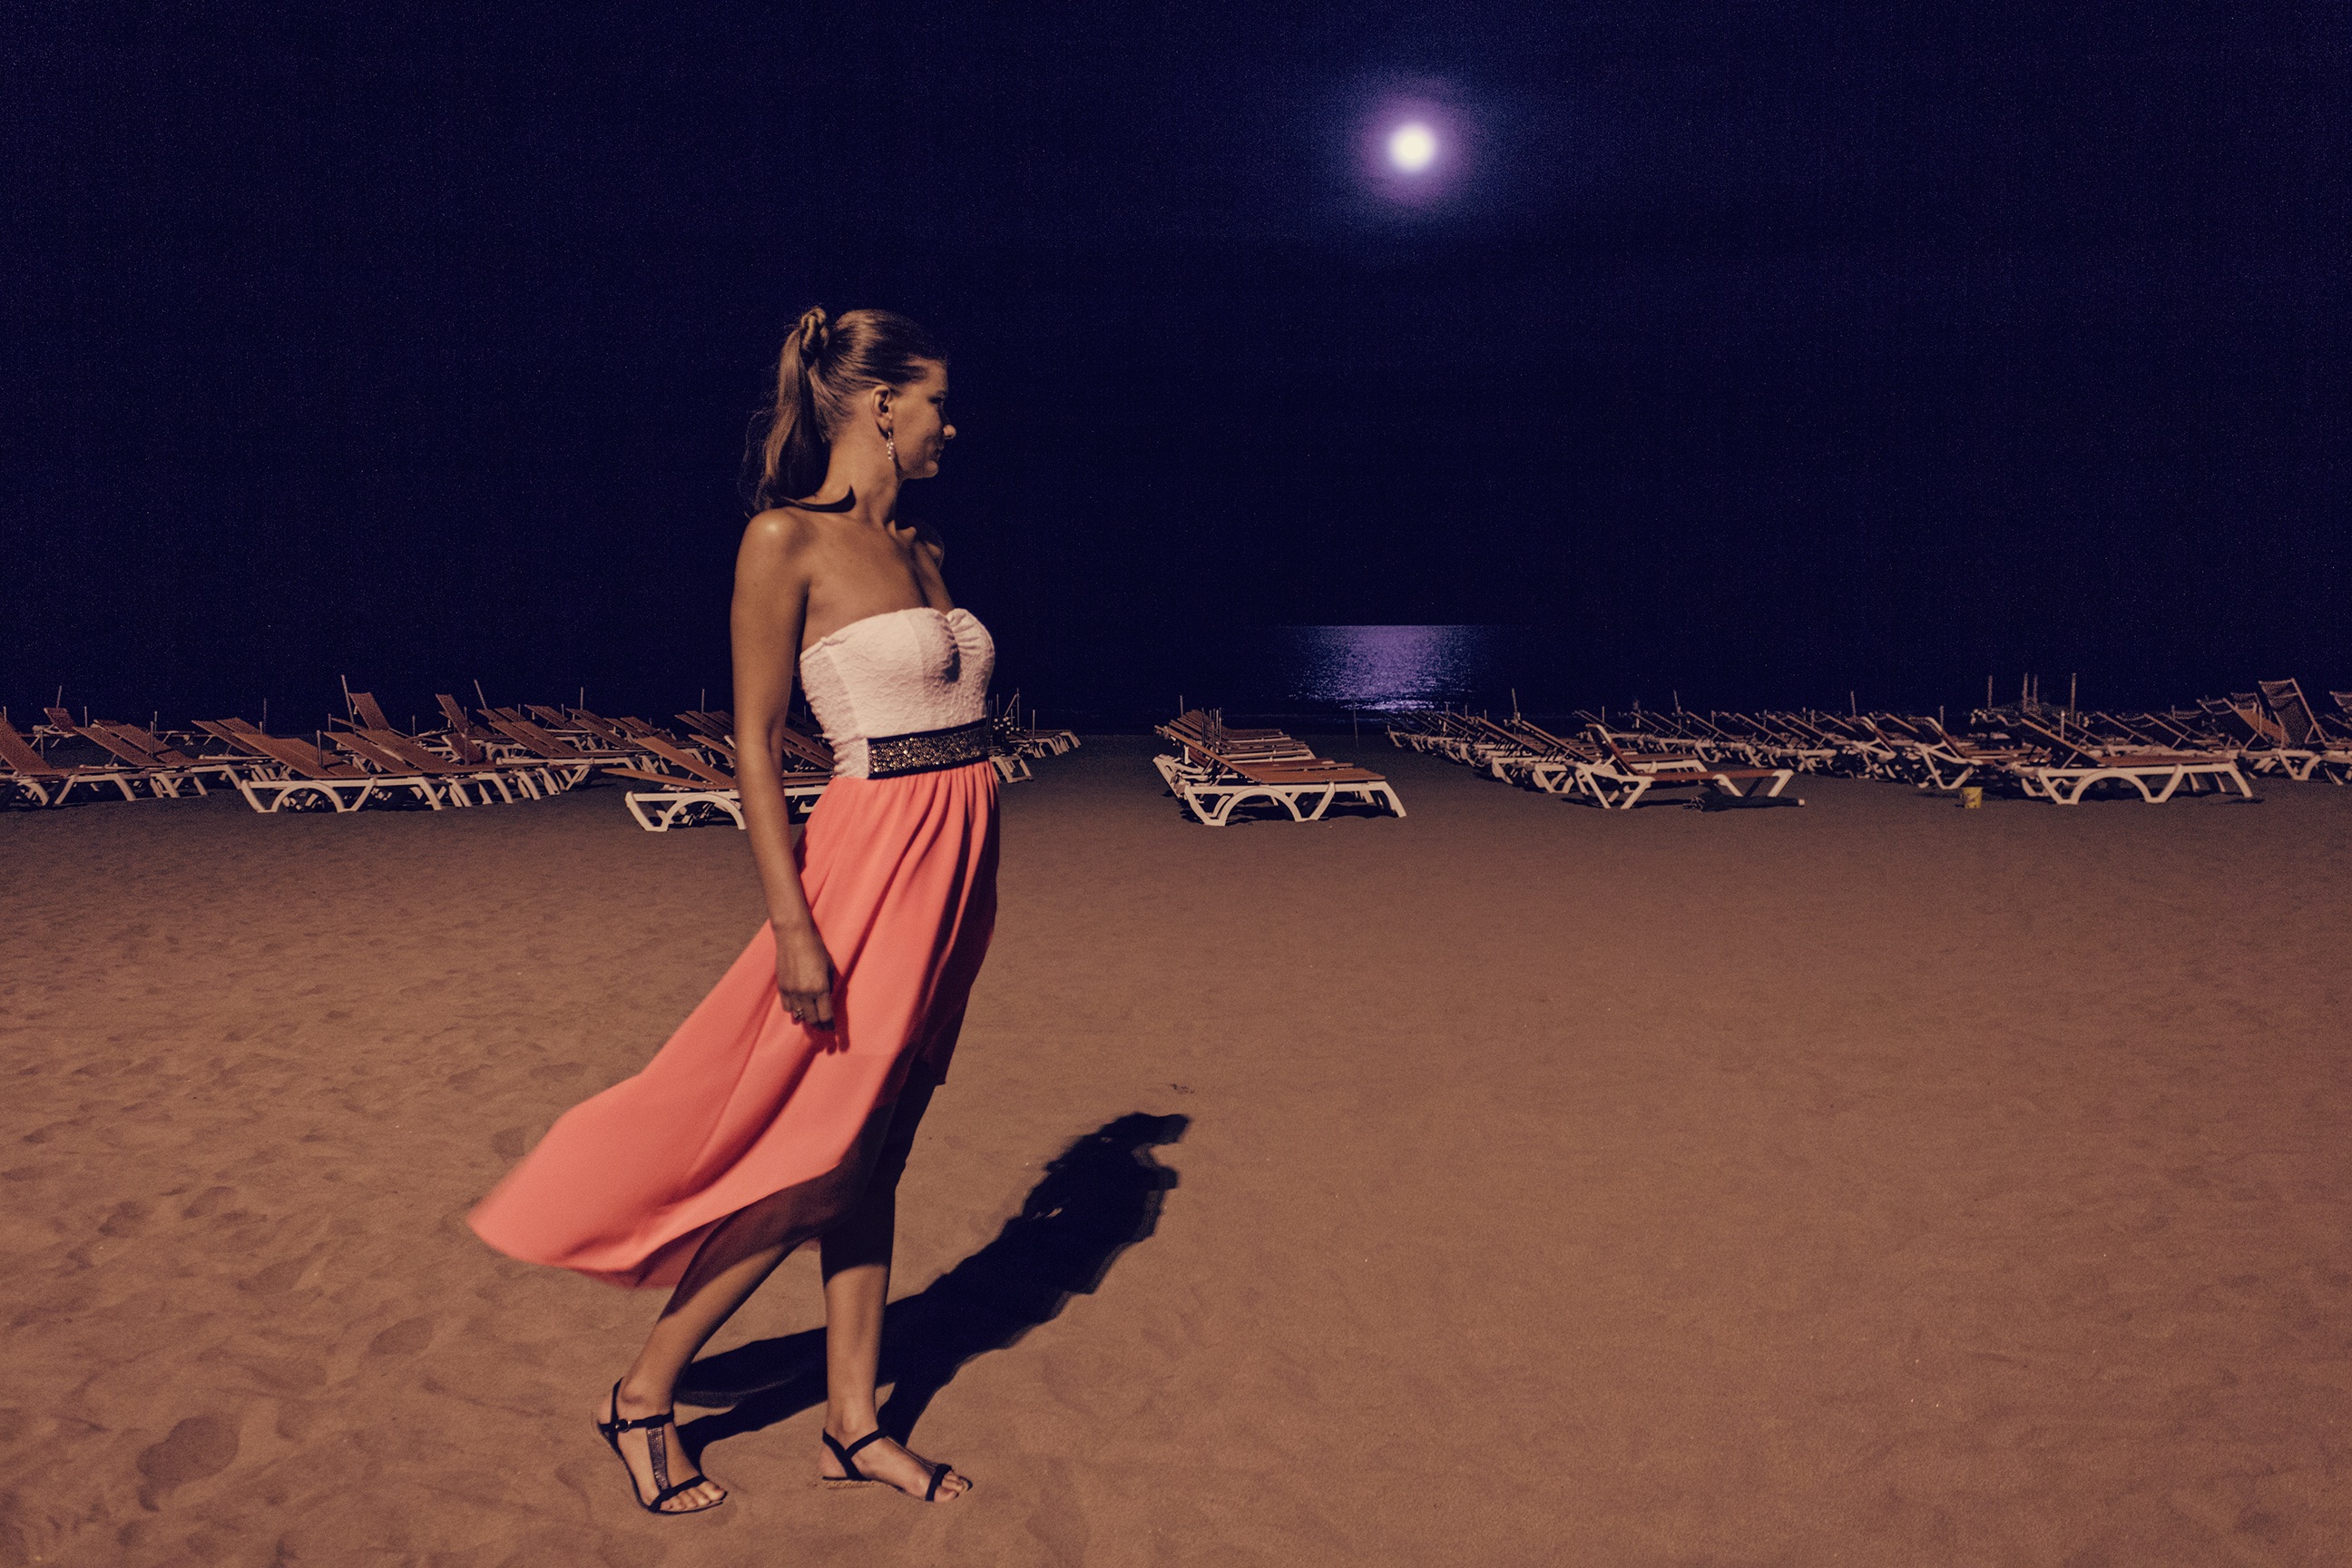
beach, woman, night, photography, summer, dance, model, holiday, fashion, moonlight, performance art, photograph, beauty, image, gran canaria, young woman, canary islands, performing arts, photo shoot, playa del ingl s